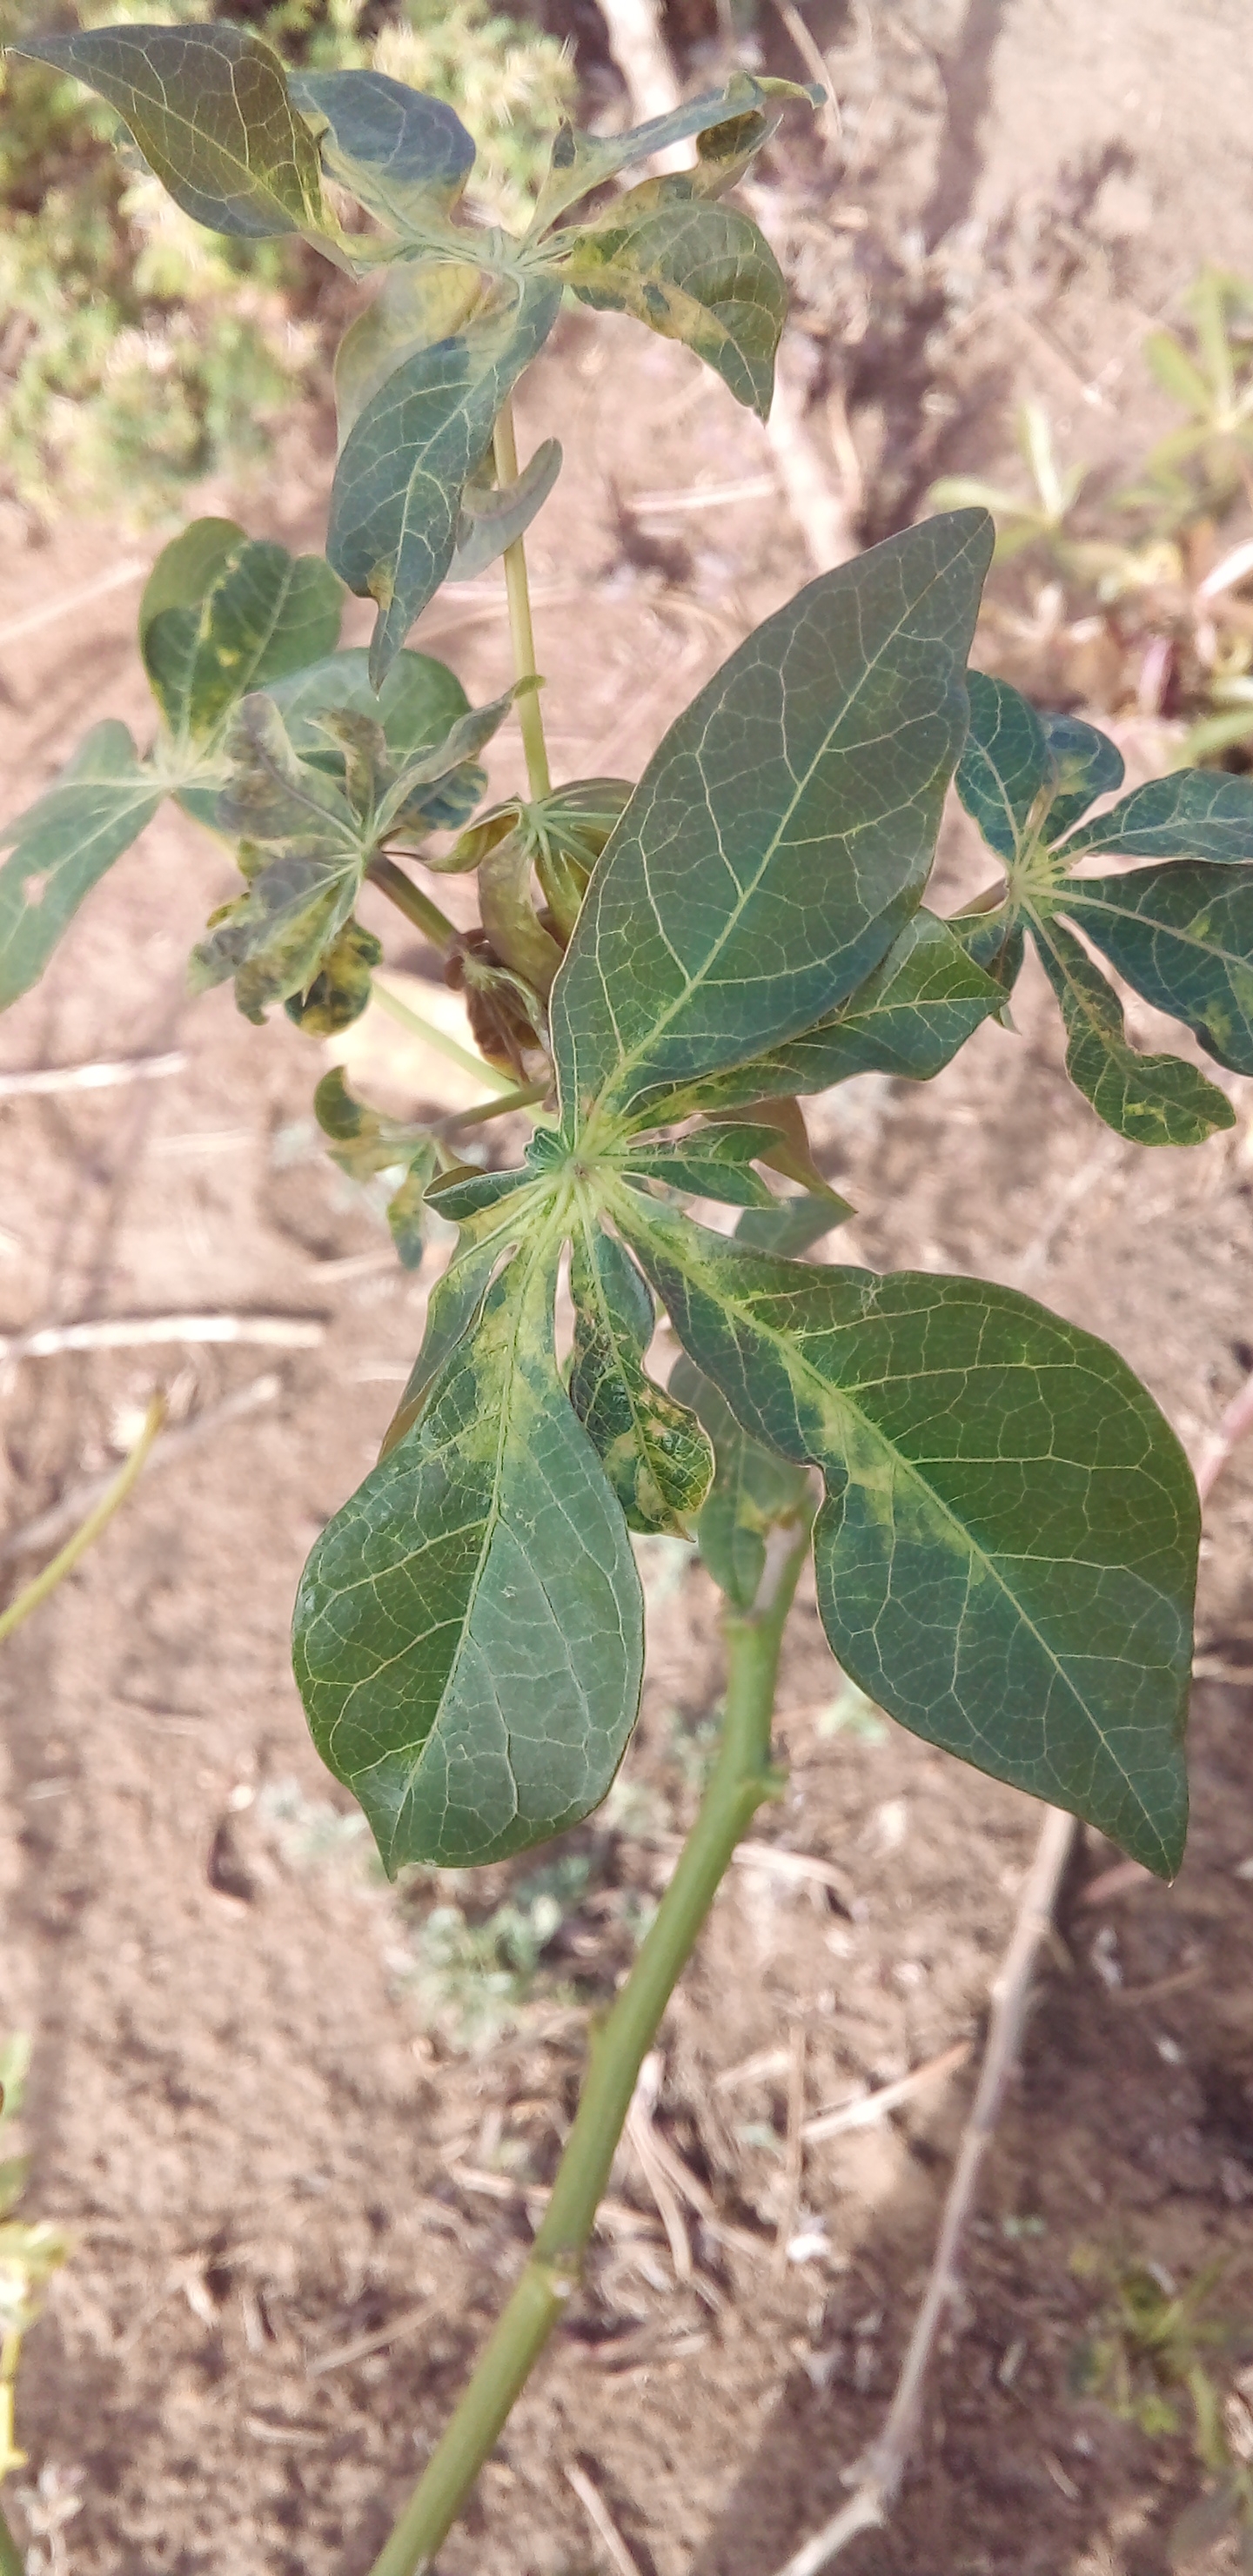
Label: cassava mosaic disease (cmd)